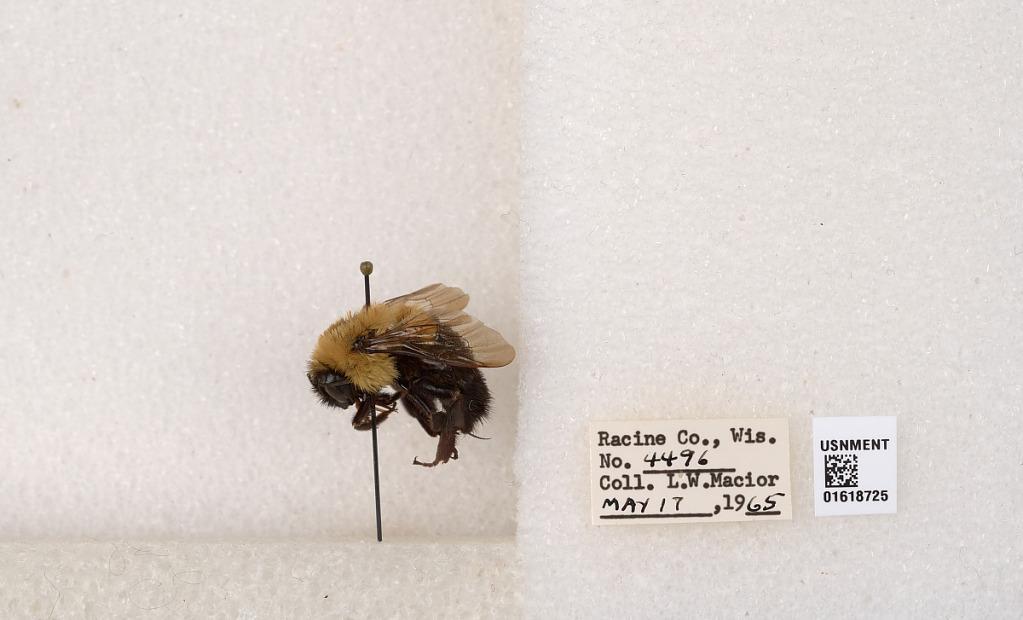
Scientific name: Bombus impatiens Cresson
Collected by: L. Macior
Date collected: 1965-5-17
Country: United States
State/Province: Wisconsin
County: Racine
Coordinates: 42.7299, -87.8123